Alekos Chatzistavridis

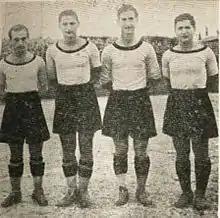
Chatzistavridis (left) with Tzanetis, Maropoulos and Christodoulou

Alekos Chatzistavridis (1 January 1915 – 1 January 1998) was a Greek footballer who played as a forward and a later manager. His real name was ""Stavridis"".